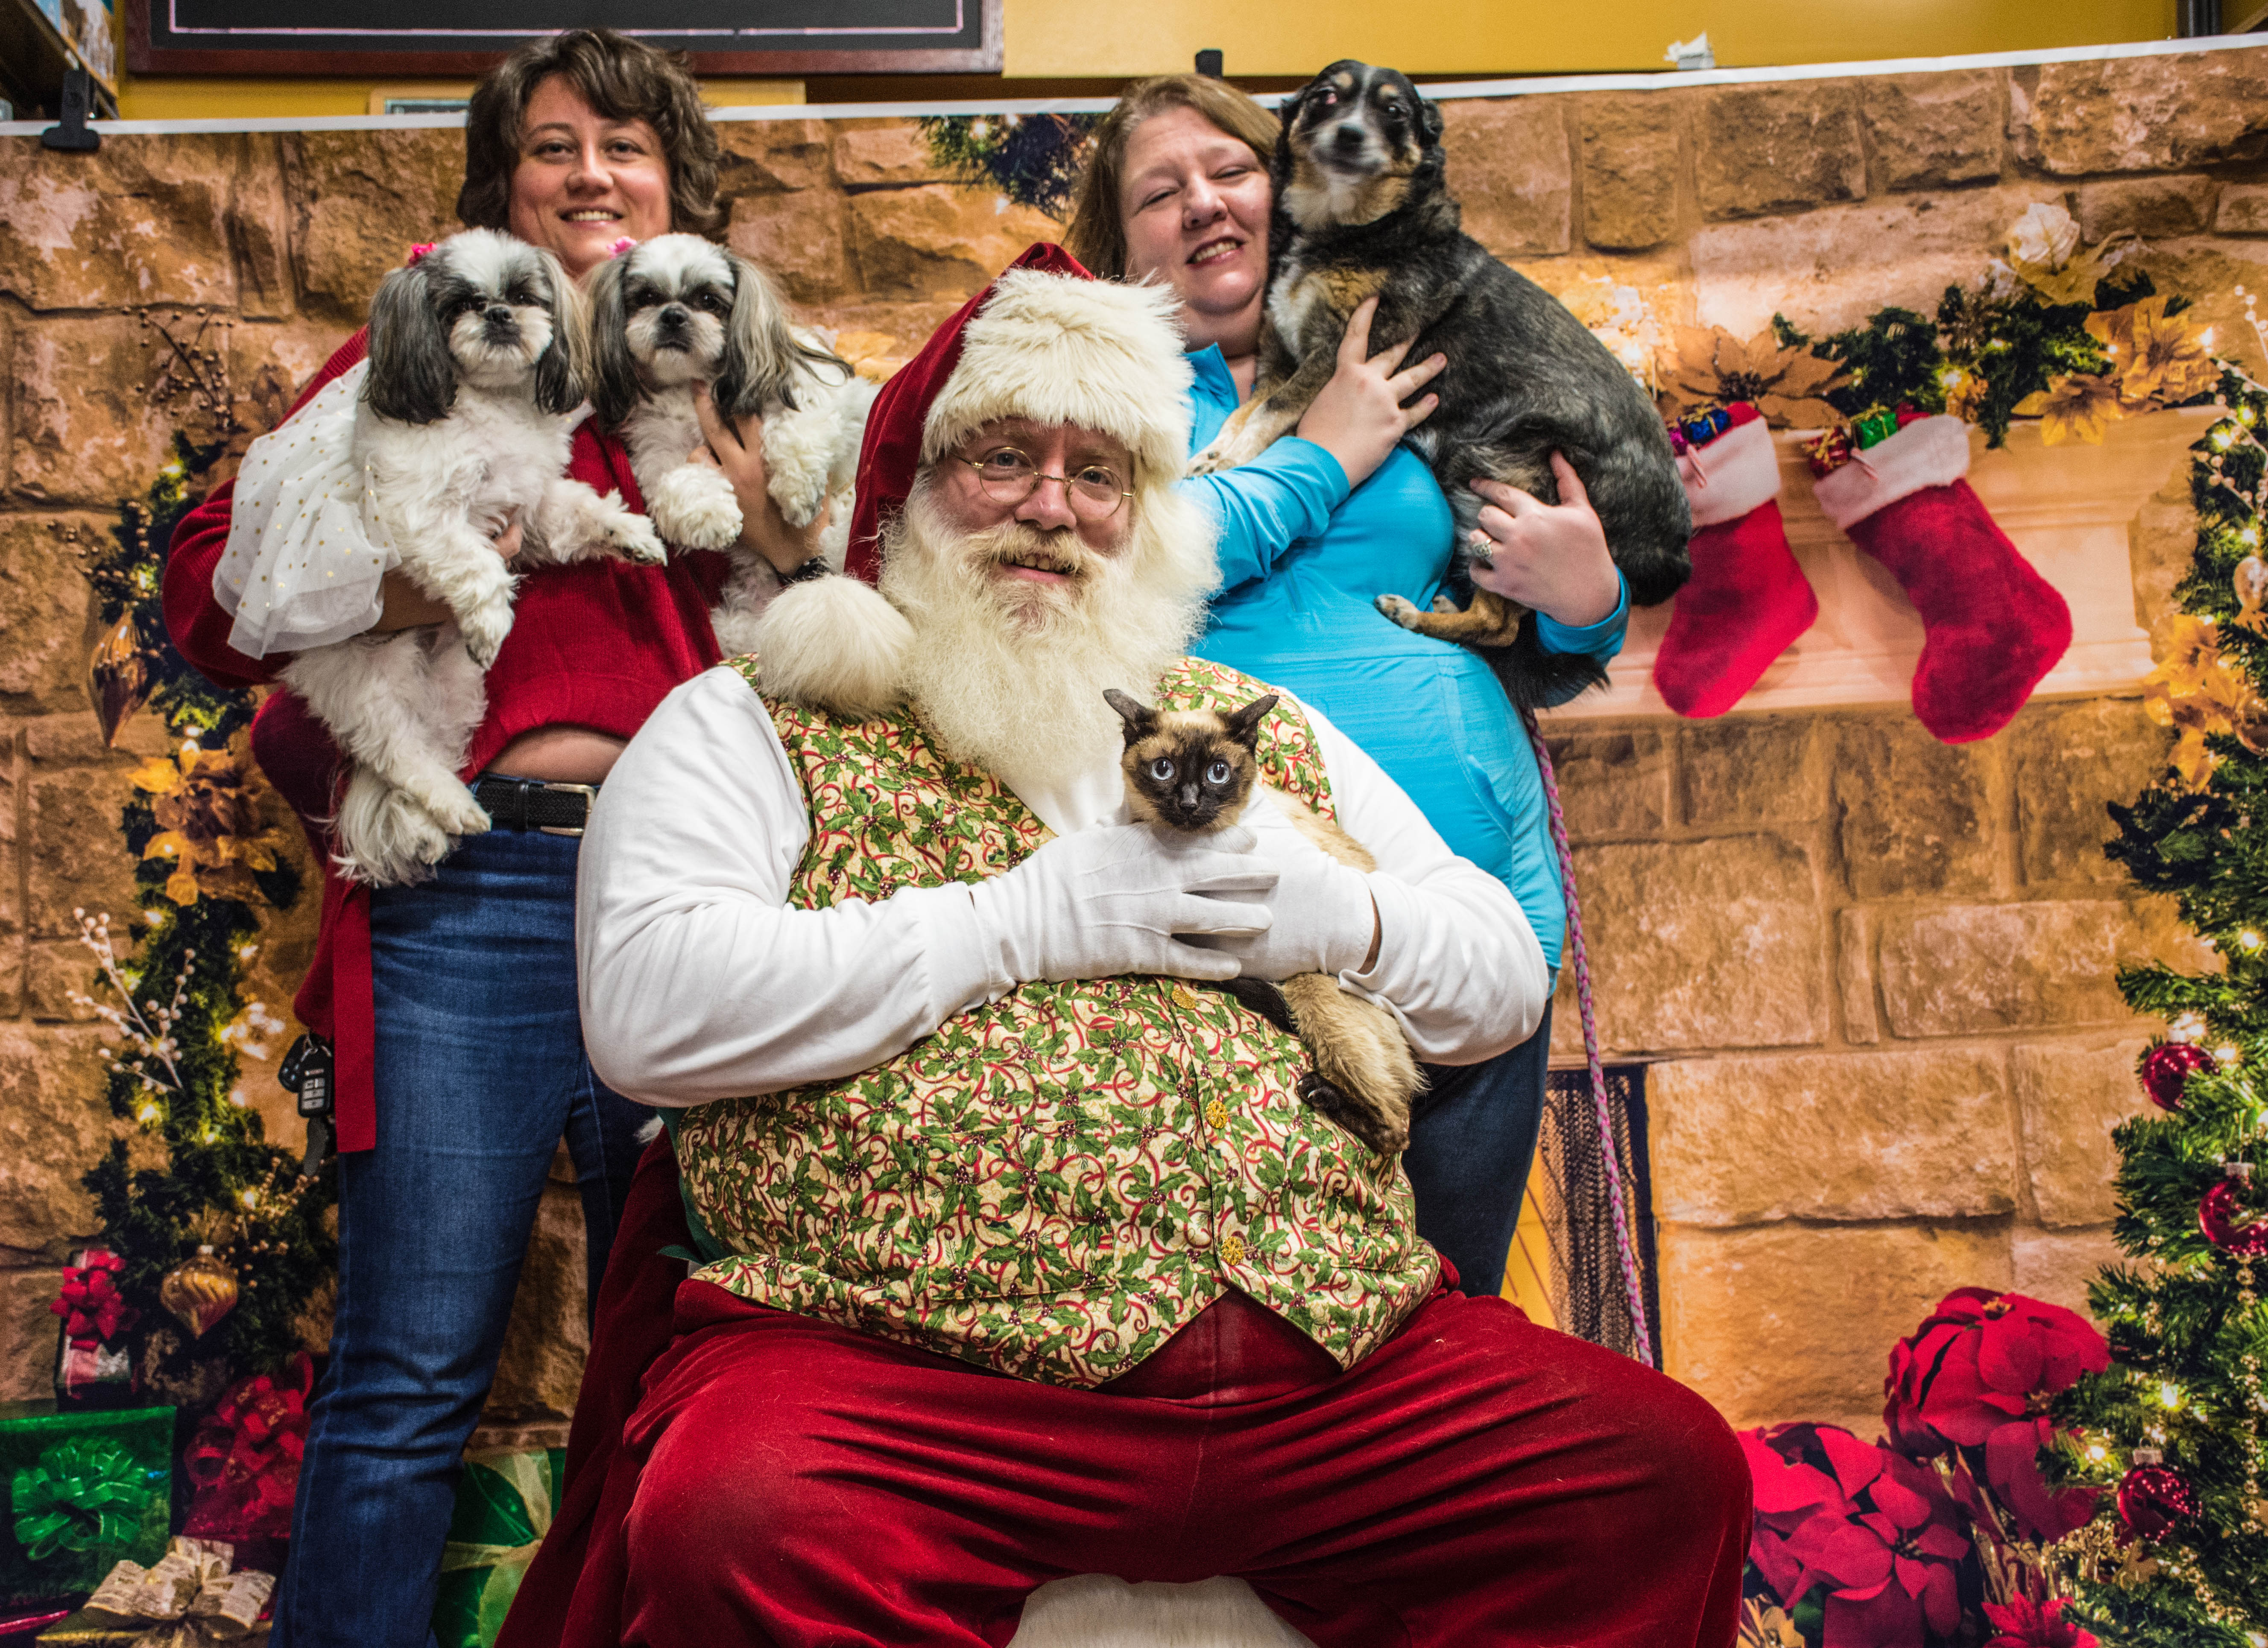
christmas, dog, santa, happy, love, adorable, loved, cat, people, canidae, dog breed, sporting group, fawn, fur, carnivore, puppy, christmas eve, family, holiday